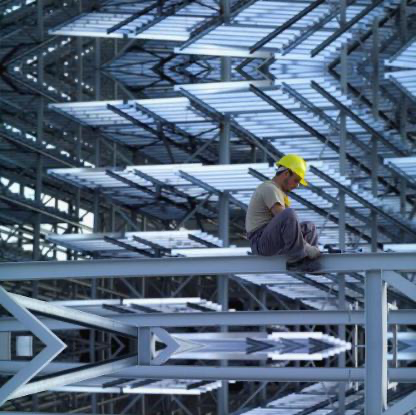
Objects in the image:
label: helmet